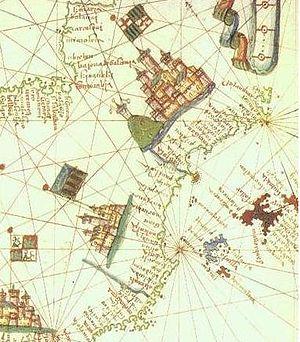
Joan Martines, mort en 1591 à Naples, est un cartographe et cosmographe italien, ou peut-être d'origine catalane, majorquine, portugaise ou juive.